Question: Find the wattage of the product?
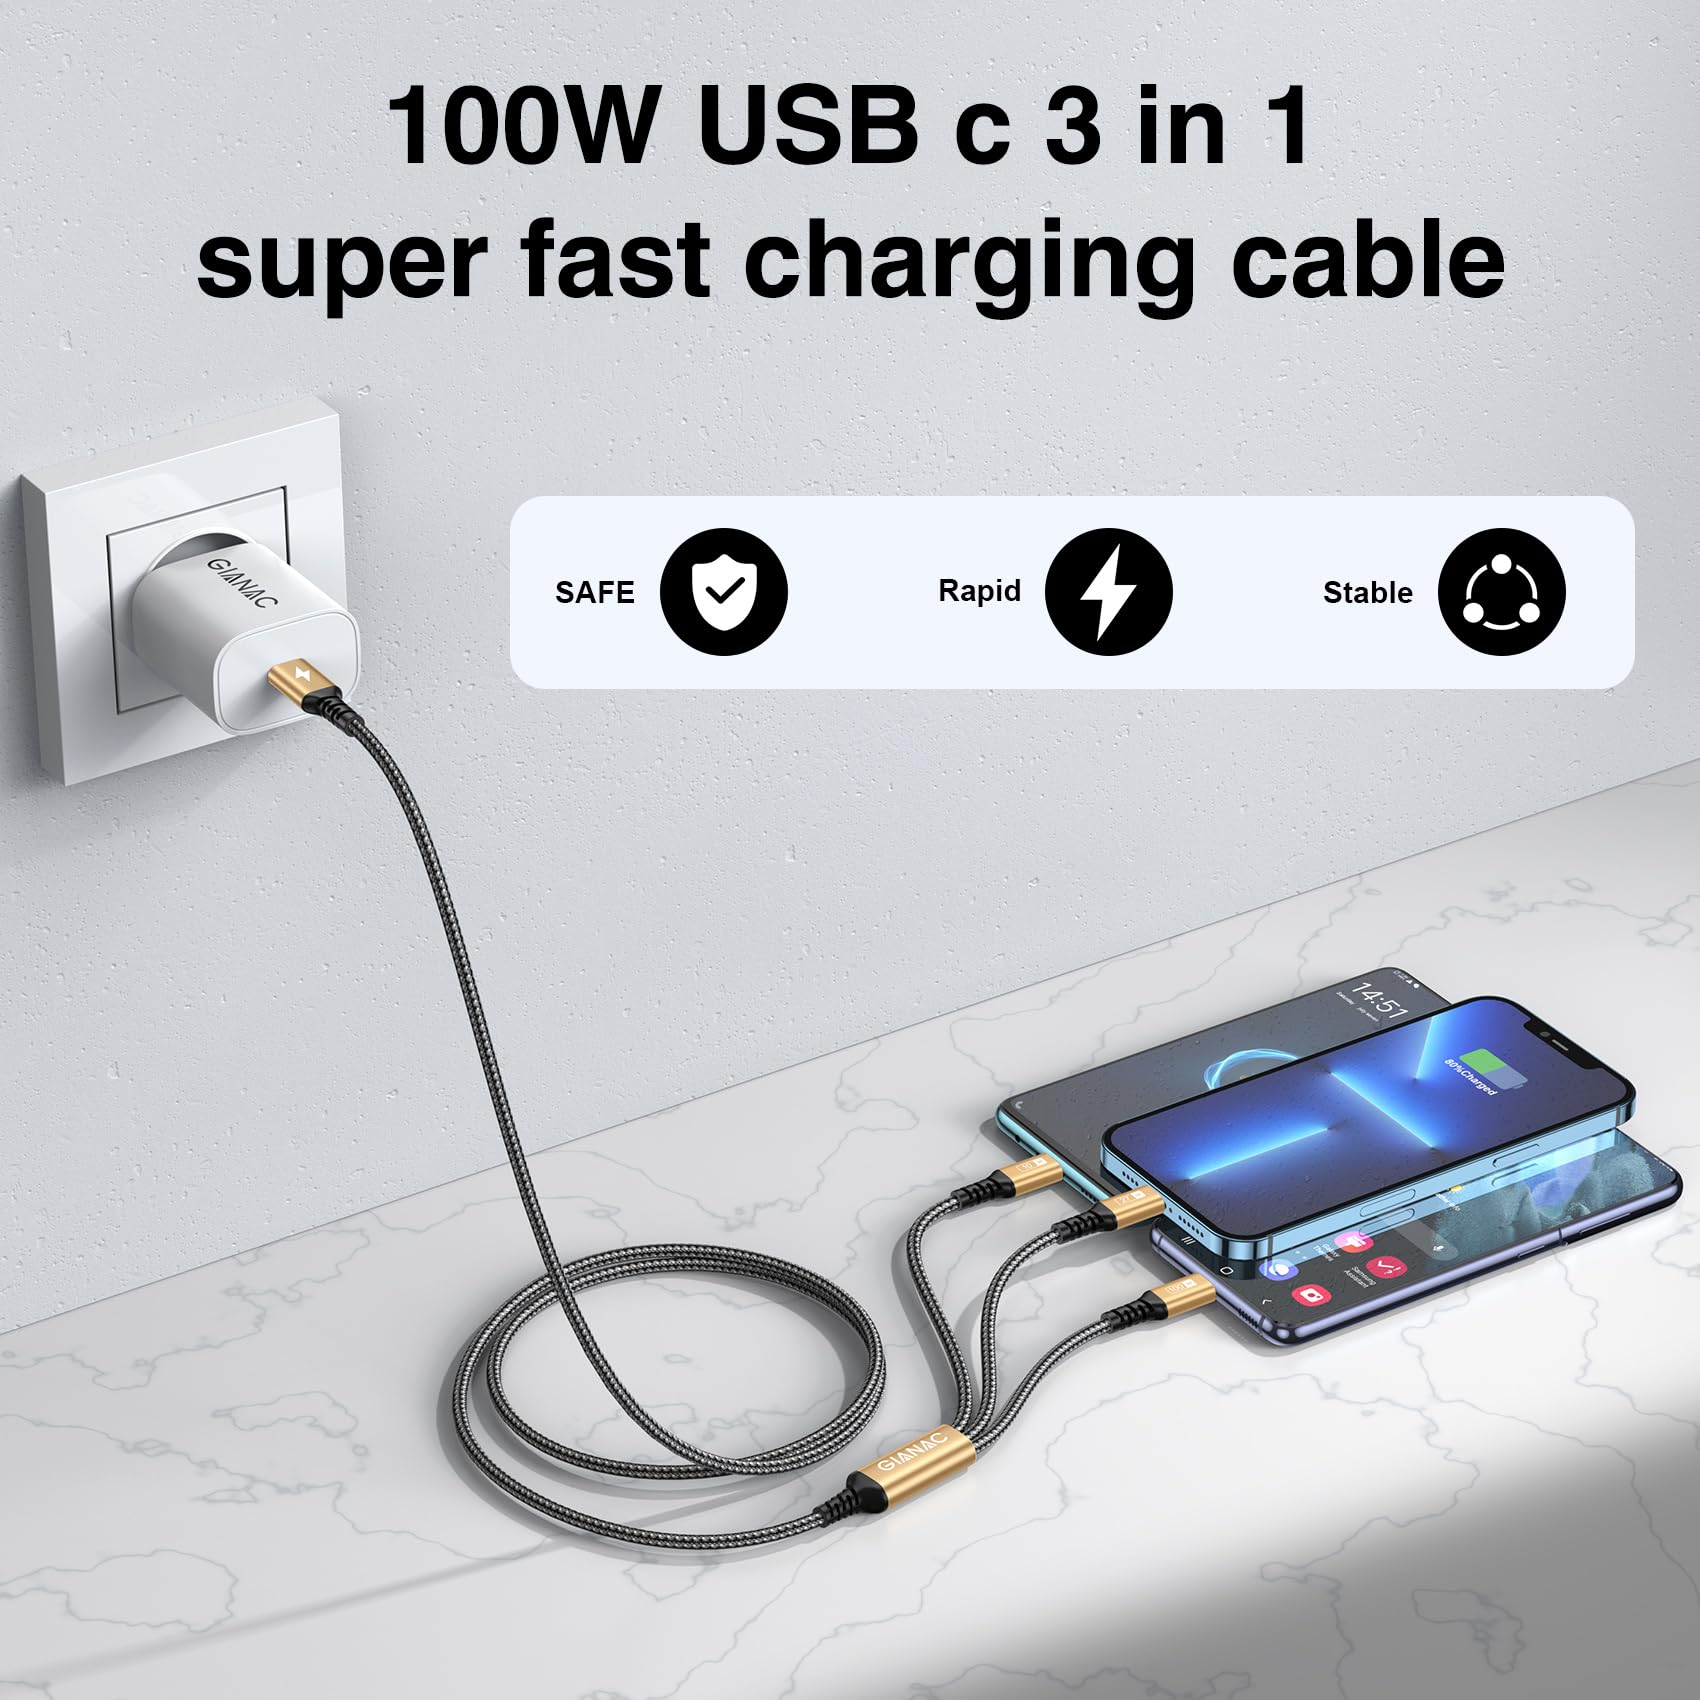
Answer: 100.0 watt